SS-Ehrendolch

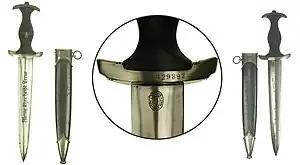
"SS-Ehrendolch" belonging to Hermann Pister (SS-Number 29892) manufactured in Solingen.

The SS-Ehrendolch (German for "SS honour dagger") was a ceremonial weapon of the "Schutzstaffel" (SS).